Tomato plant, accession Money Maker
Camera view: bottom (45 deg); turntable rotation: 330 degrees
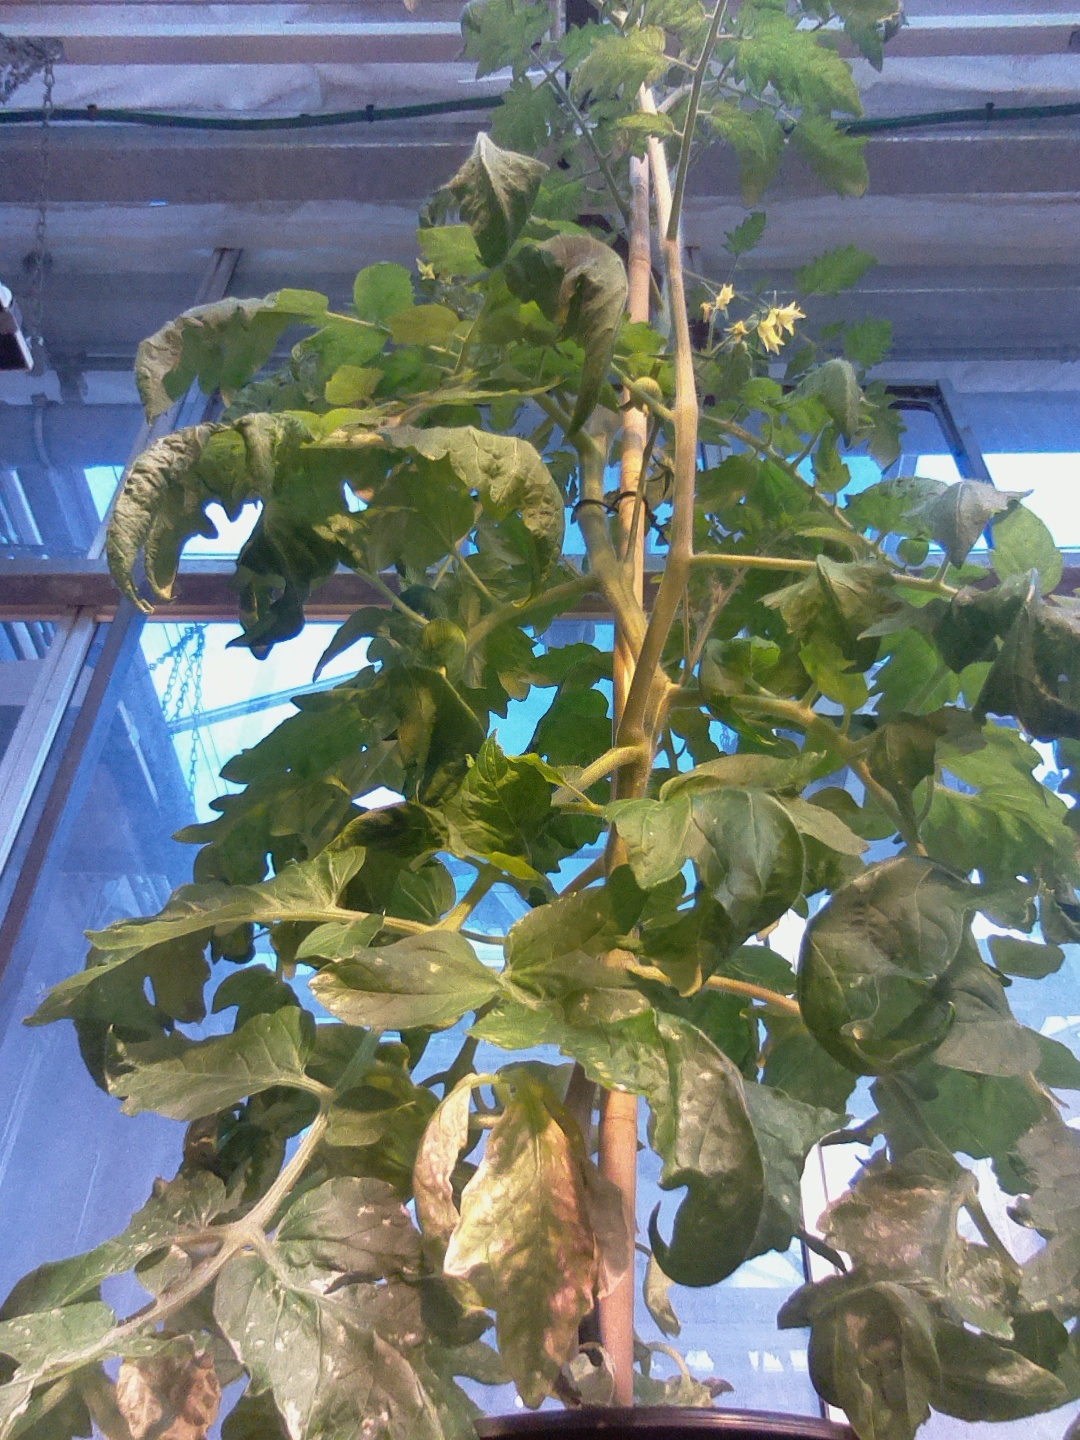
BBCH growth stage 71: 10%-20% of final fruit size